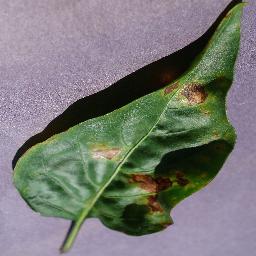
Label: Pepper,_bell___Bacterial_spot